Mayo (TV series)

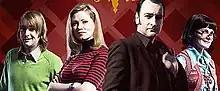
Main cast

Mayo is a British television detective fiction-comedy series, adapted from the "Gil Mayo Mysteries" series books by Marjorie Eccles, first broadcast on BBC One on 12 March 2006. The eight-part series, produced by BBC Birmingham, starred Alistair McGowan as the titular character, alongside Jessica Oyelowo, Huw Rhys and Louise Brealey. The series was developed by Simon Booker, and directed by Metin Huseyin, Jonathan Fox Bassett and Fraser MacDonald.